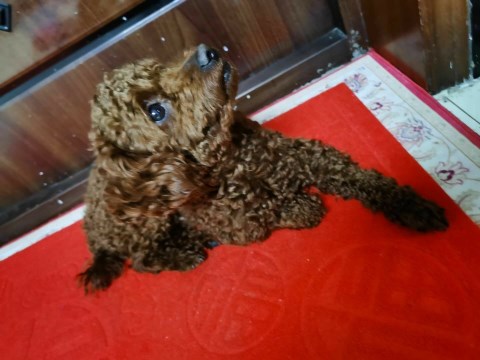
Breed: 7449-n000128-teddy